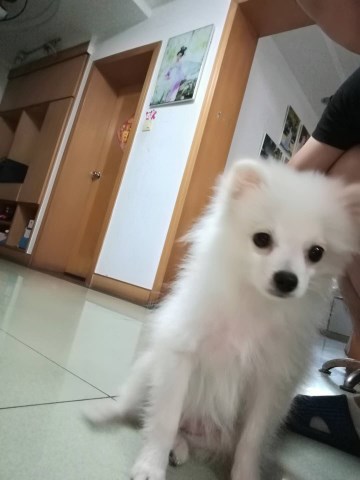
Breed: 1936-n000005-Pomeranian